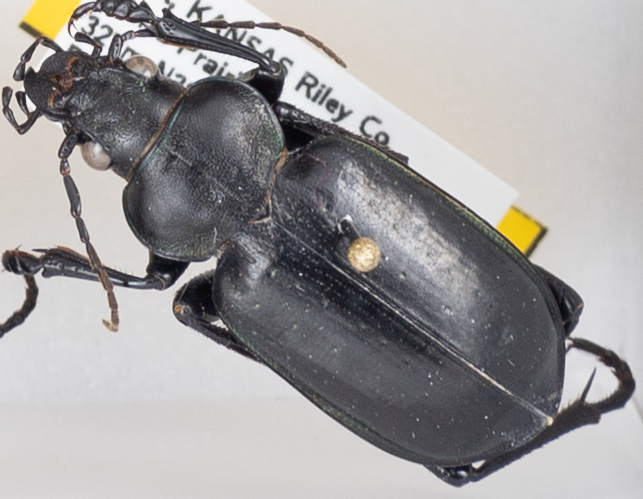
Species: Calosoma affine
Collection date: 2019-06-05
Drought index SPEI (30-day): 1.608
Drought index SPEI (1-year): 1.498
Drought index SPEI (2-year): -0.086